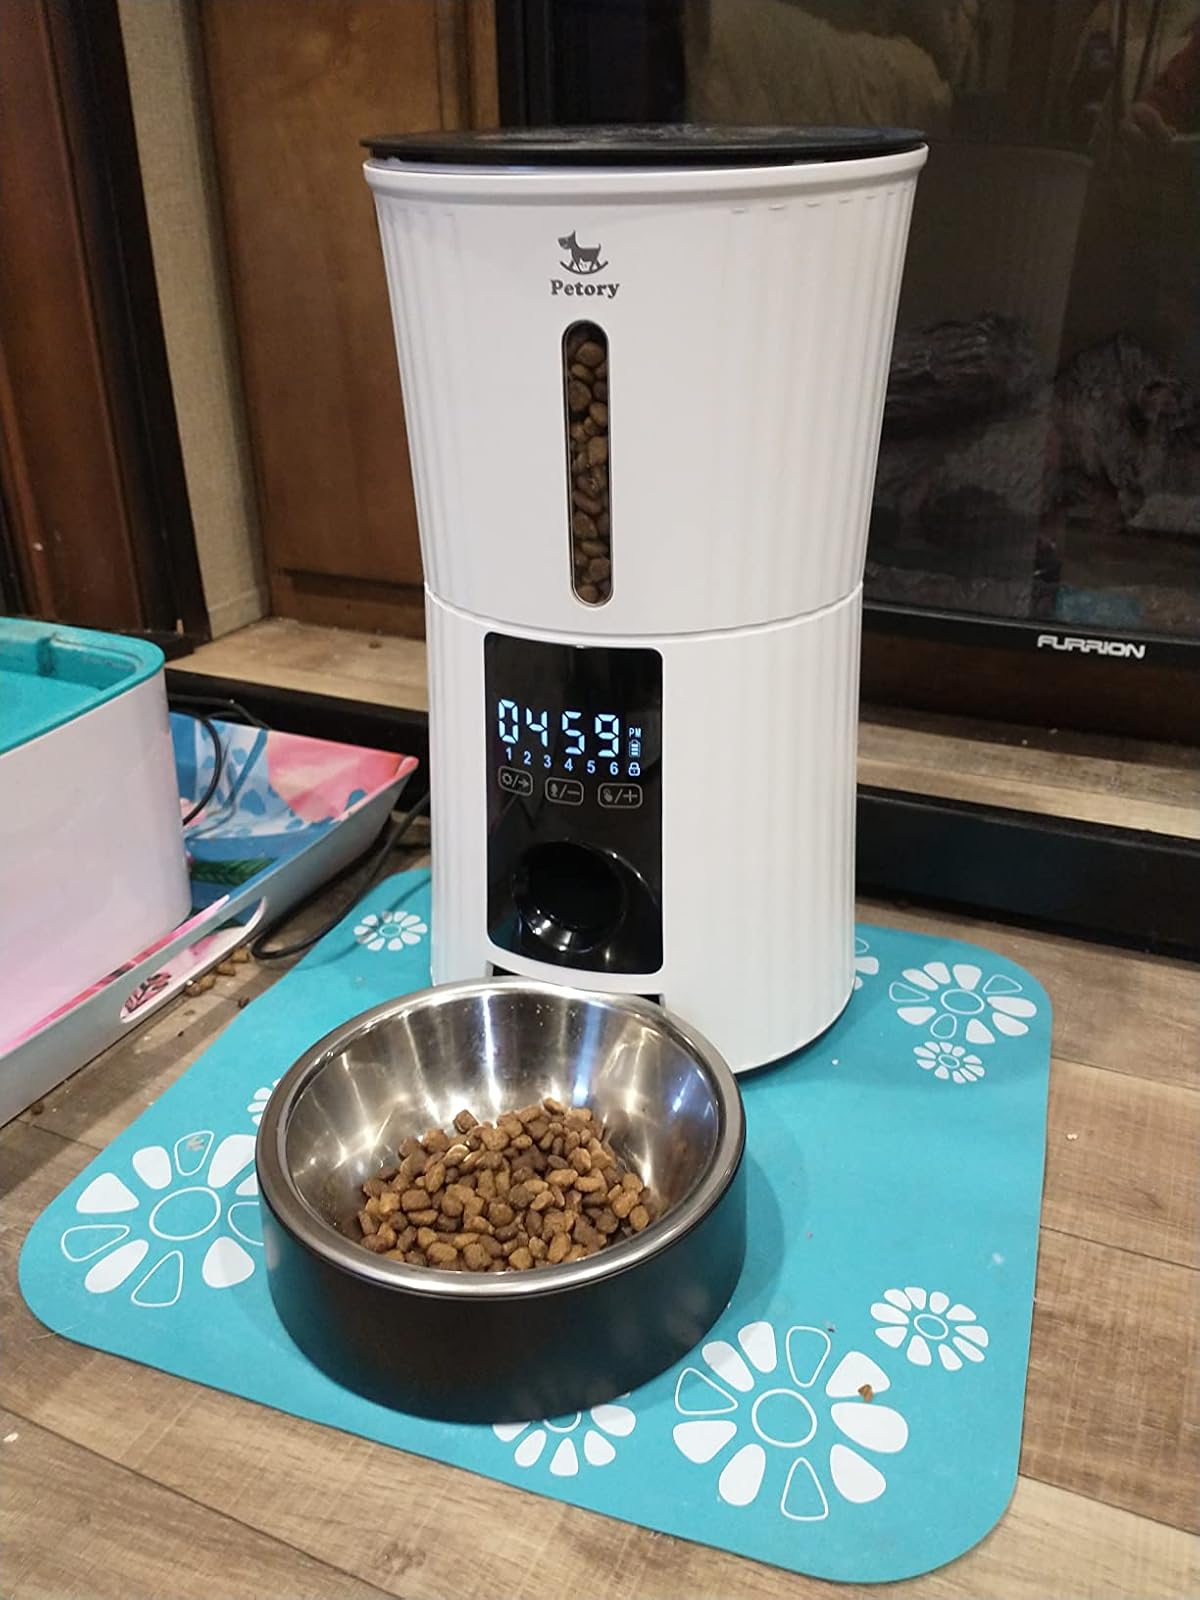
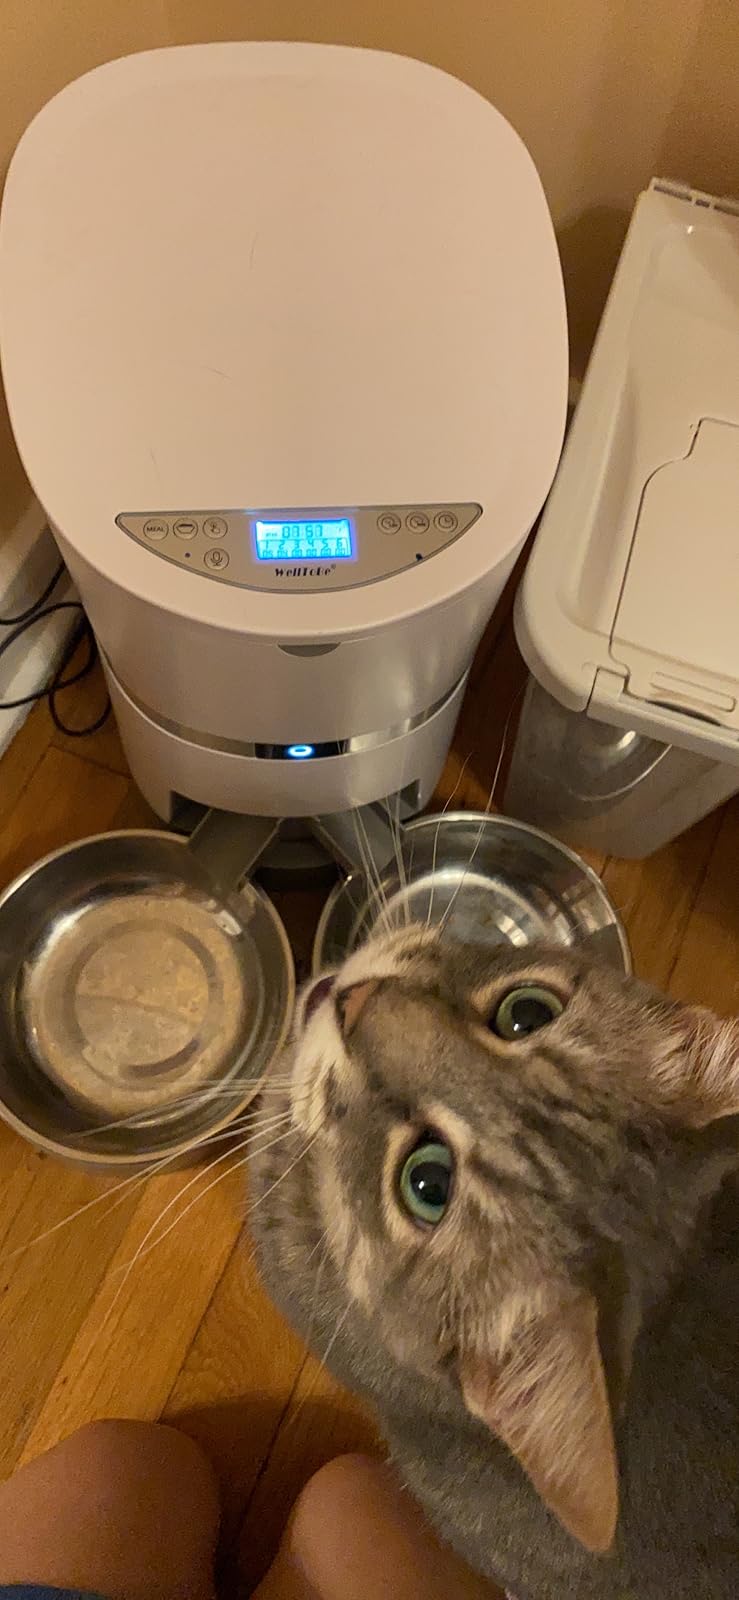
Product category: items_feeder
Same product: no